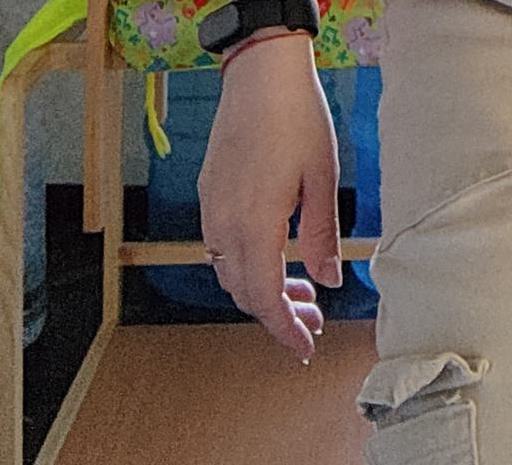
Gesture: no_gesture